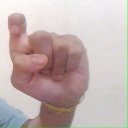
अक्षर: इ